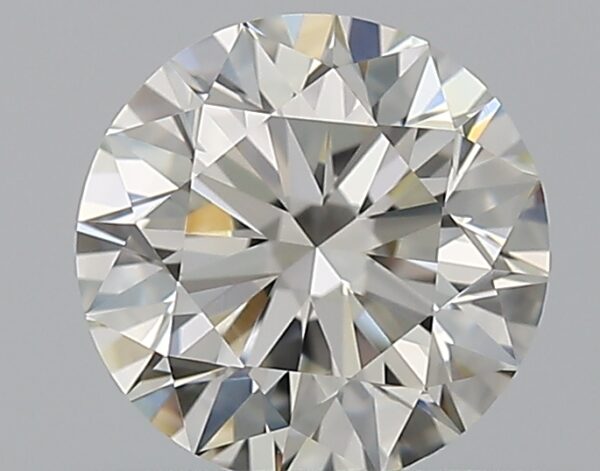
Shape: round
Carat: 0.59
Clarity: VVS2
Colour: J
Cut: EX
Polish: EX
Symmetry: VG
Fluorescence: N
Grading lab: GIA
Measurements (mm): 5.28 x 5.35 x 3.33